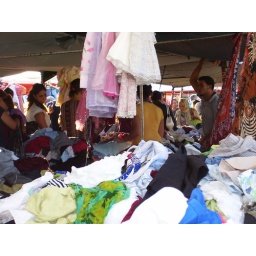
clothing market in Menzel Temime